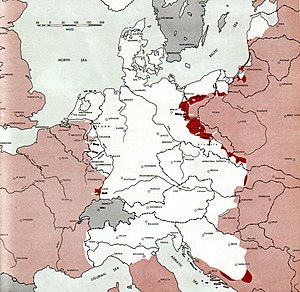
Atlas of the World Battle Fronts / 1945 / Februar 1945 / 15.
Krigen i Europa
Public domainet Atlas of the World Battle Fronts in Semimonthly Phases to August 15 1945 var et dokument produceret for Chief of Staff der hørte under United States Army i 1945.